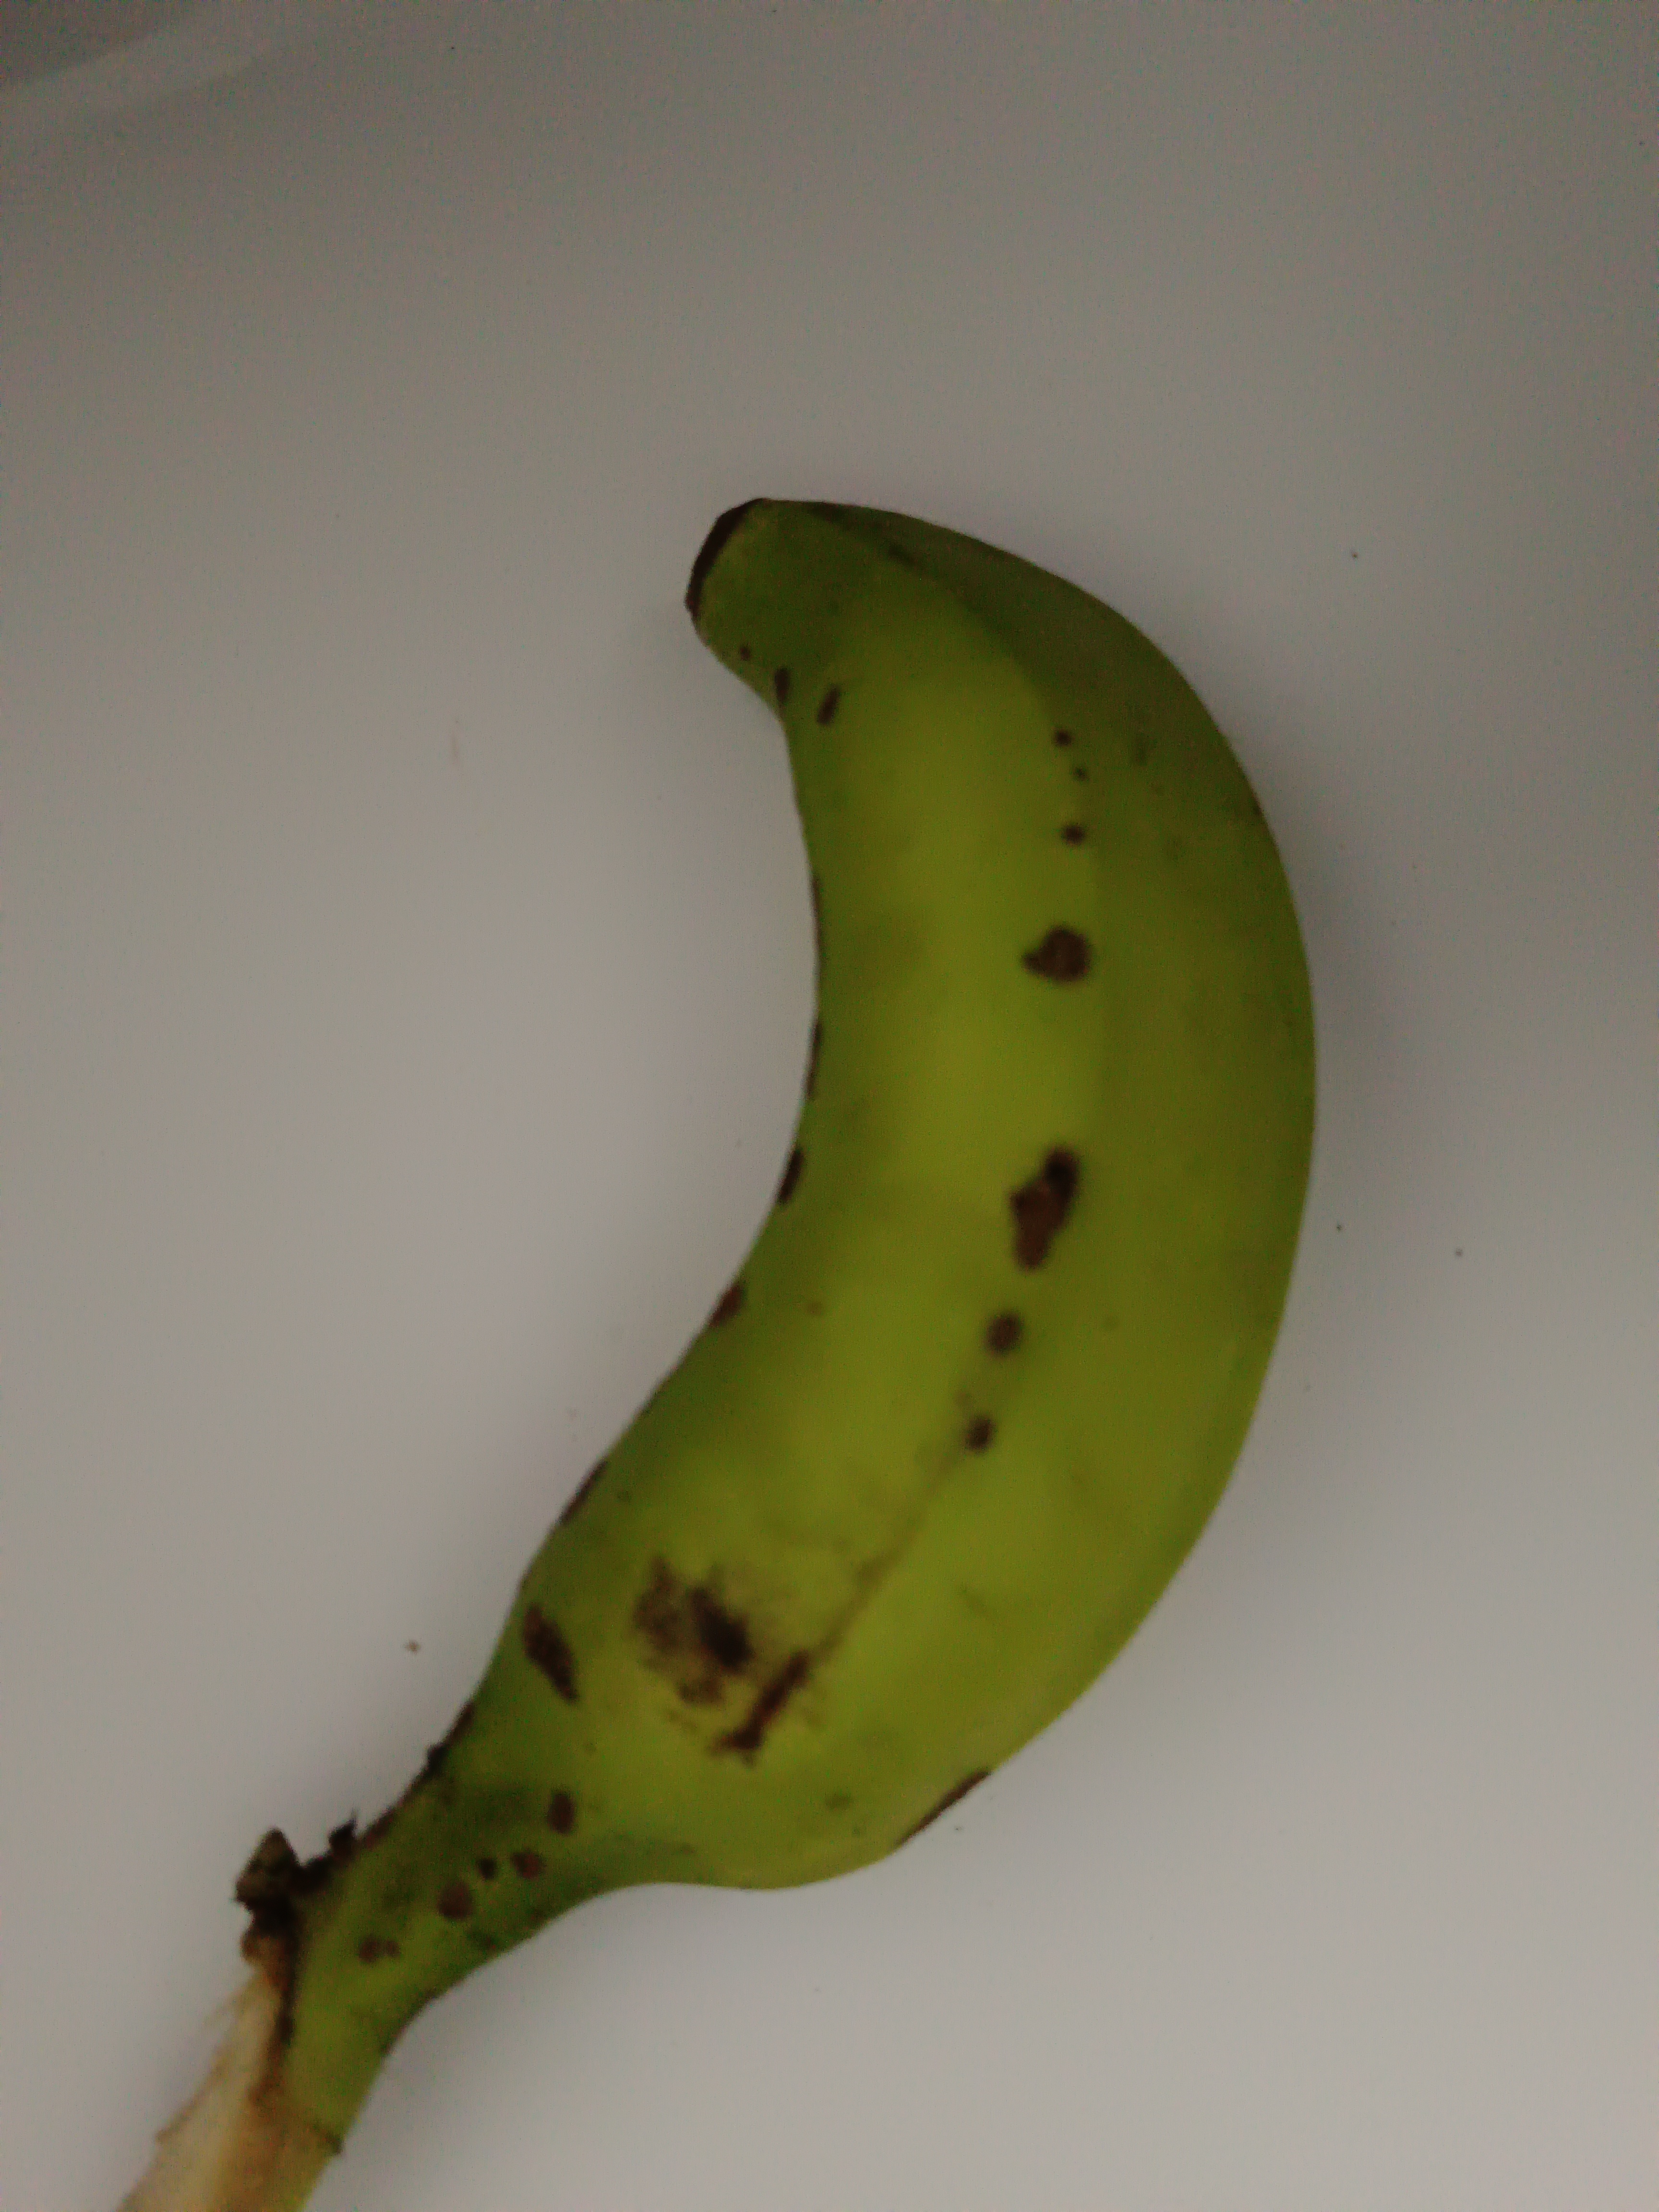
Banana variety: Shobri